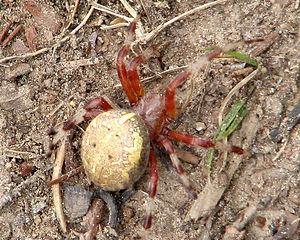
Araneus trifolium est une espèce d'araignées aranéomorphes de la famille des Araneidae.